Global Positioning System

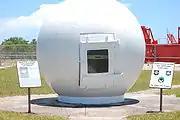
Ground monitor station used from 1984 to 2007, on display at the Air Force Space and Missile Museum

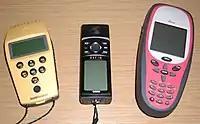
GPS receivers come in a variety of formats, from devices integrated into cars, phones, and watches, to dedicated devices such as those shown above.

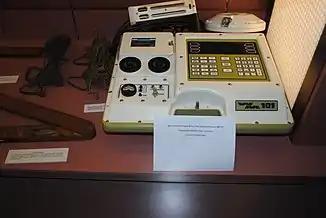
The first portable GPS survey unit, a Leica WM 101, displayed at the Irish National Science Museum at Maynooth

On February 10, 1993, the National Aeronautic Association selected the GPS Team as winners of the 1992 Robert J. Collier Trophy, the US's most prestigious aviation award. This team combines researchers from the Naval Research Laboratory, the U.S. Air Force, the Aerospace Corporation, Rockwell International Corporation, and IBM Federal Systems Company. The citation honors them "for the most significant development for safe and efficient navigation and surveillance of air and spacecraft since the introduction of radio navigation 50 years ago".